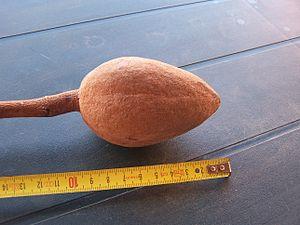
Fruit du mahogany